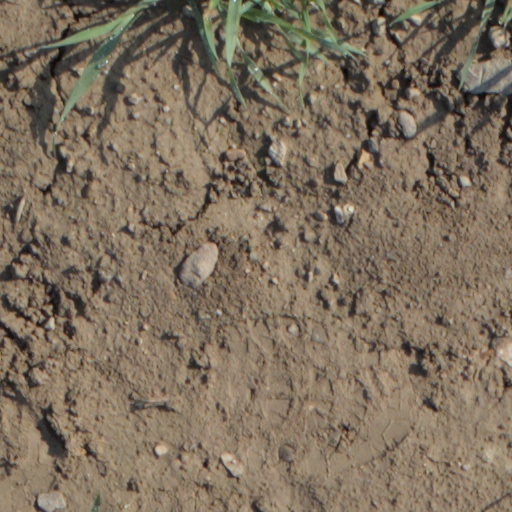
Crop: wheat